Lily Laight

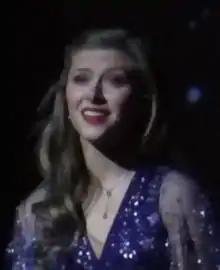
Laight in 2019

Lily May Laight is an English actress, singer, dancer from Devon. Laight is known for acting in "Love, Rosie", "In Secret" and "Frequencies".